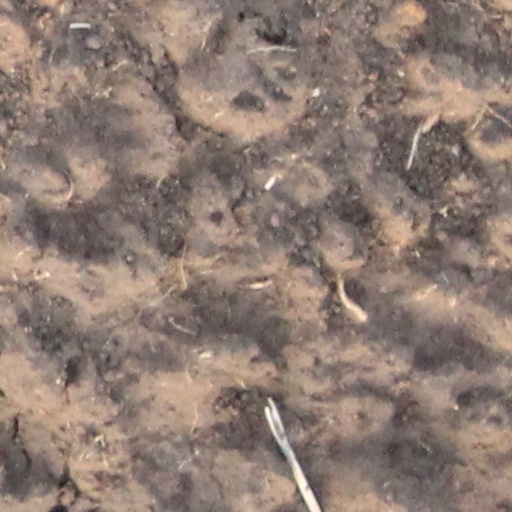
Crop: wheat